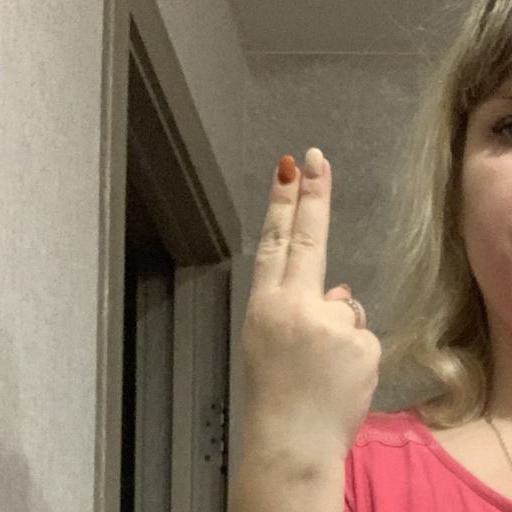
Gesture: two_up_inverted